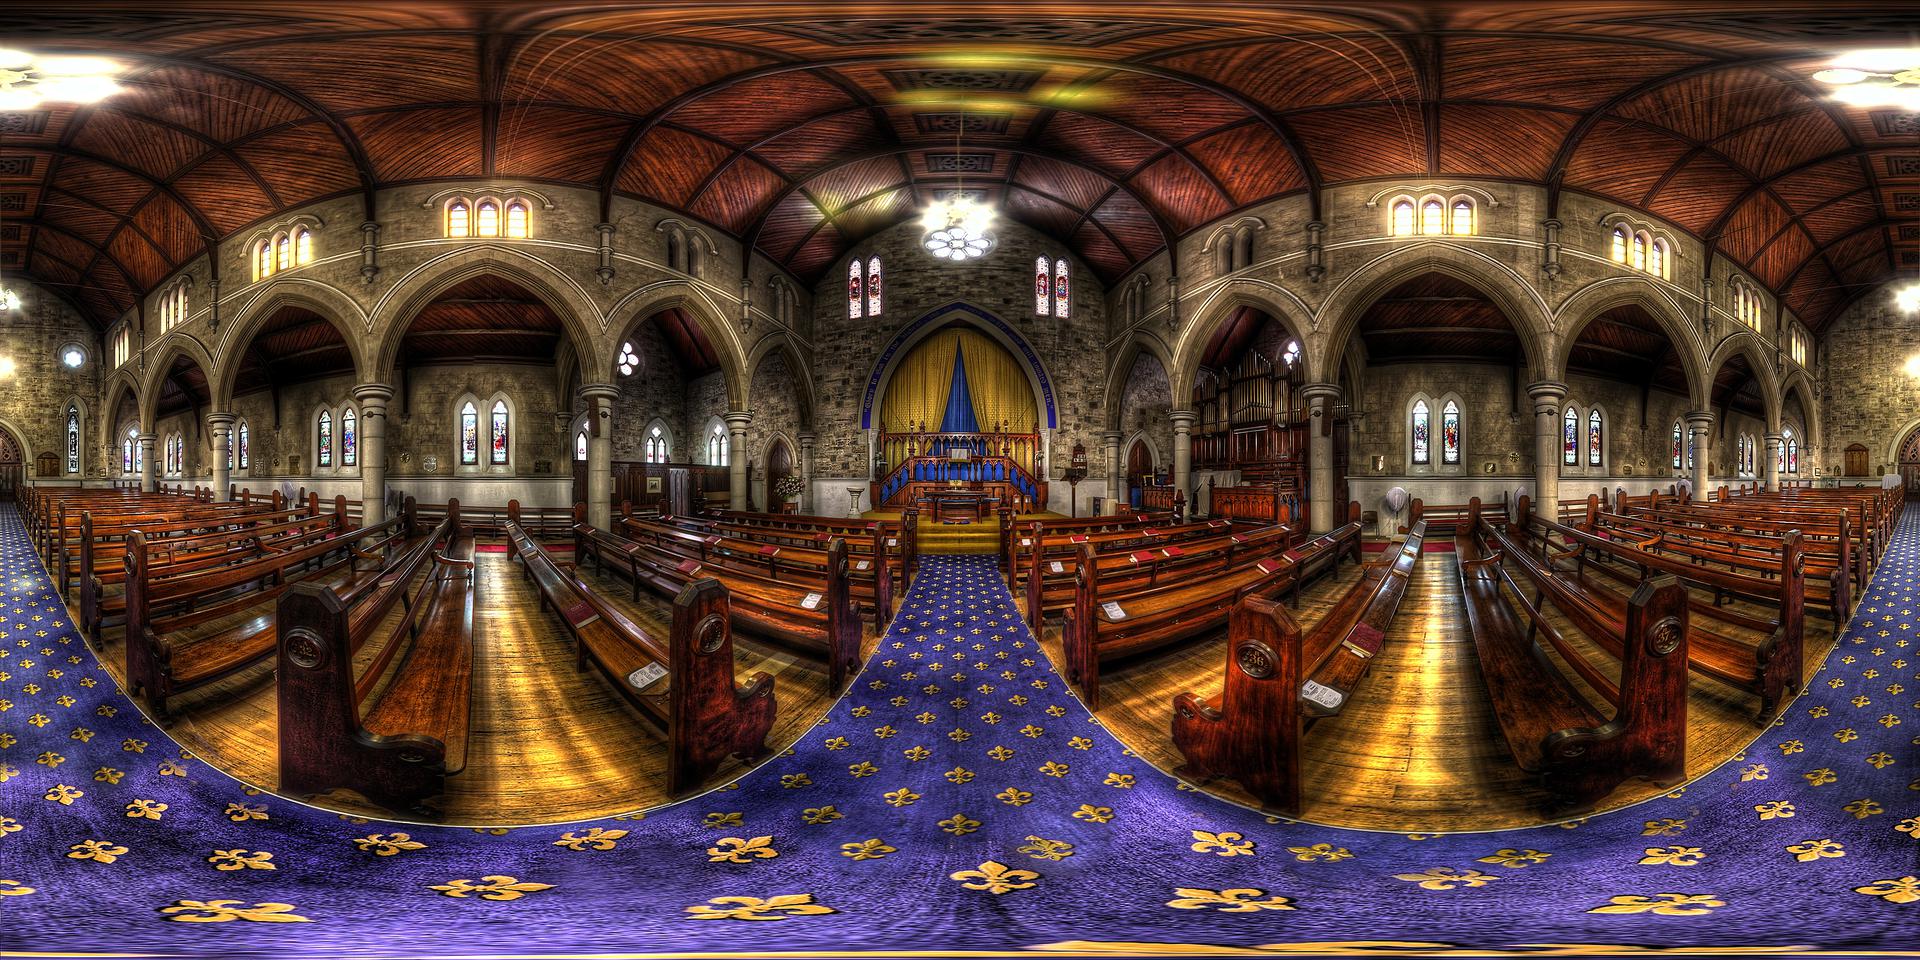
Referred object: Flowers by the stage

Referred object: the blue and yellow altar curtain